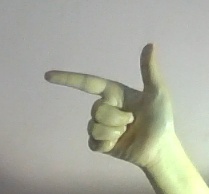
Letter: yaa